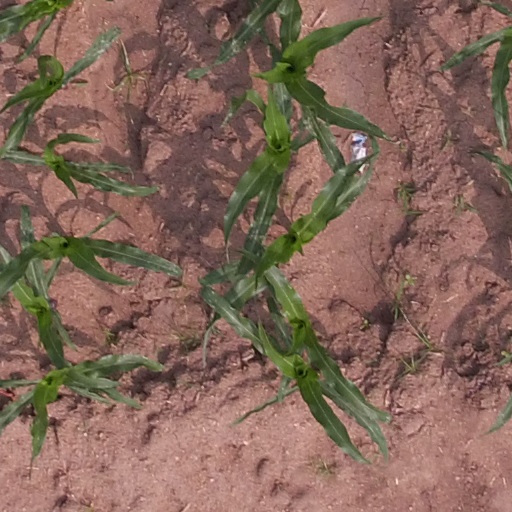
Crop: maize; corn